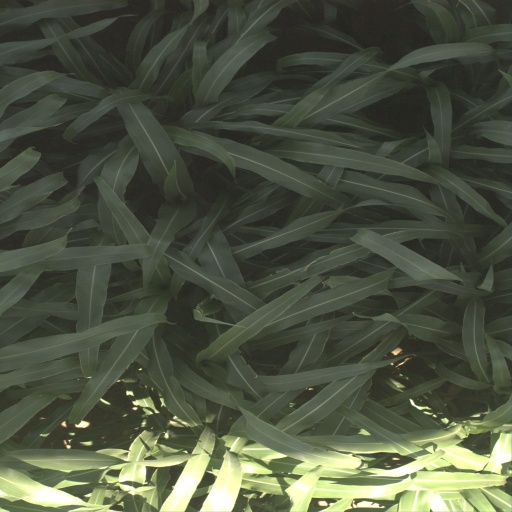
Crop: sorghum